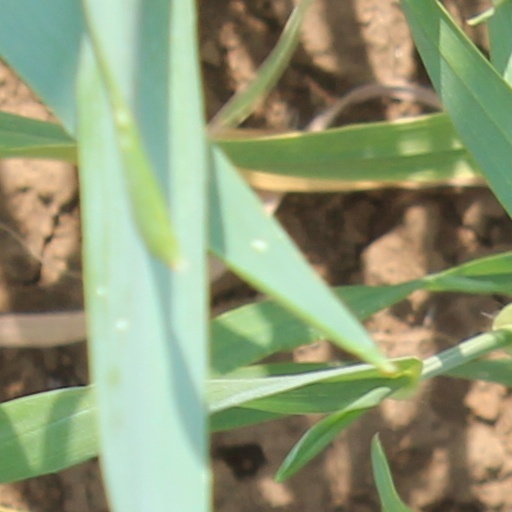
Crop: wheat